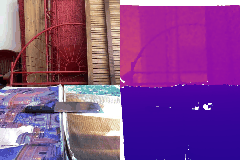
Label: knife